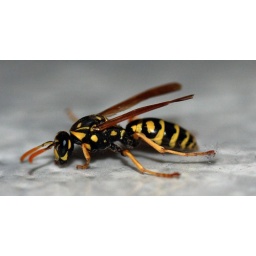
A Yellow-jacket crawling around on the kitchen floor